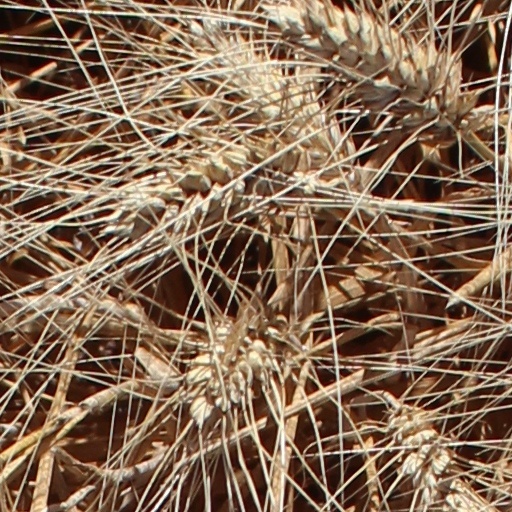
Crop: wheat